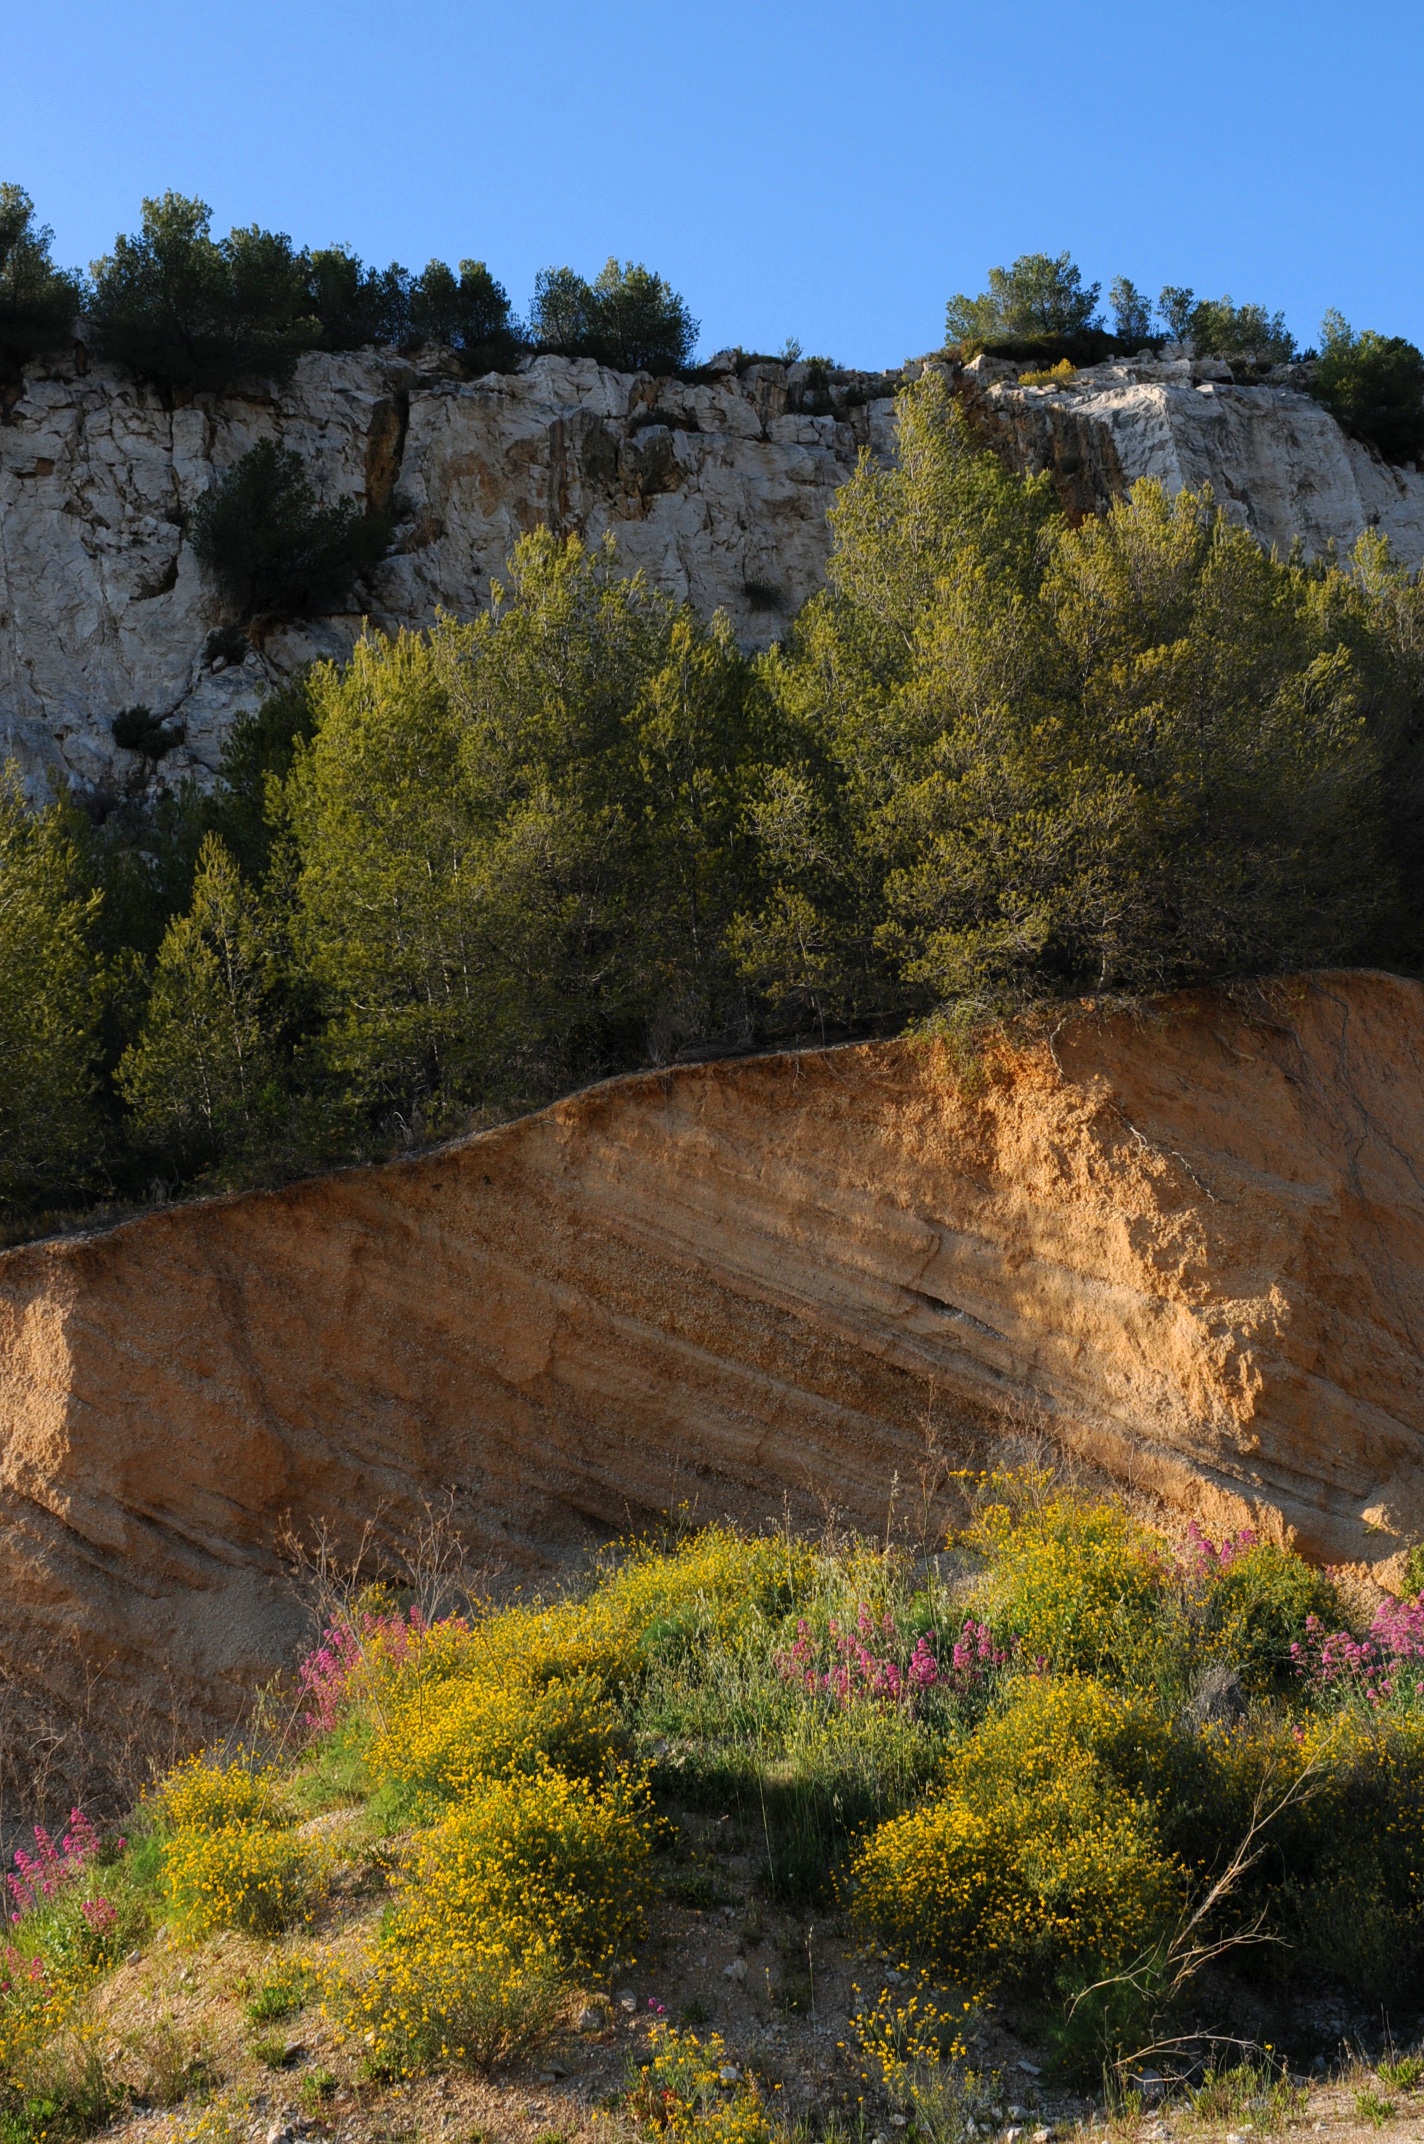
landscape, tree, nature, grass, rock, wilderness, mountain, trail, leaf, hill, flower, cliff, autumn, park, soil, terrain, geology, ruins, badlands, rural area, creeks